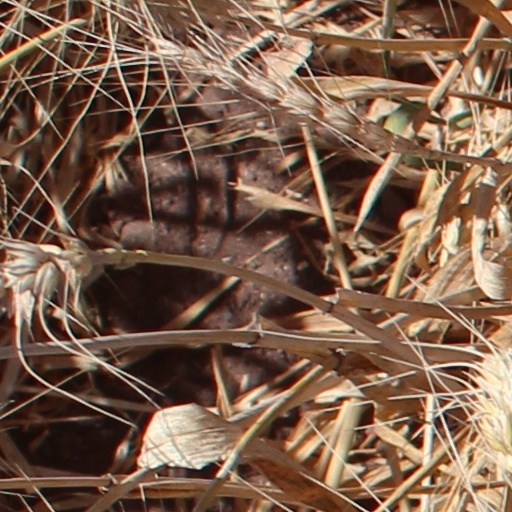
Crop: wheat